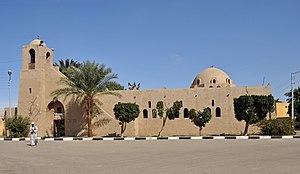
Gourna (Louxor, Egypte): la mosquée de l'architecte Hassan Fathy
Hassan Fathy est un architecte égyptien. Il est récipiendaire du premier prix Nobel alternatif en 1980.